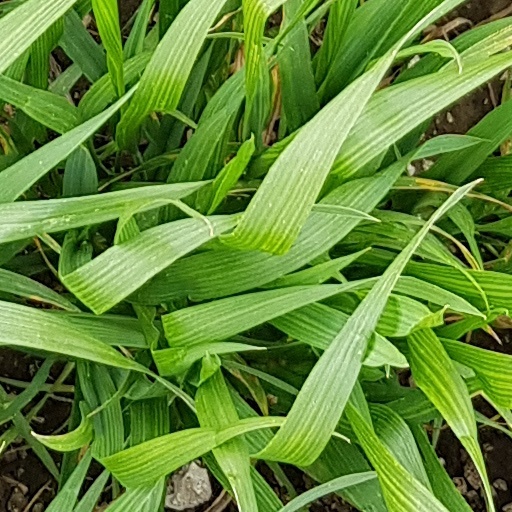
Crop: wheat